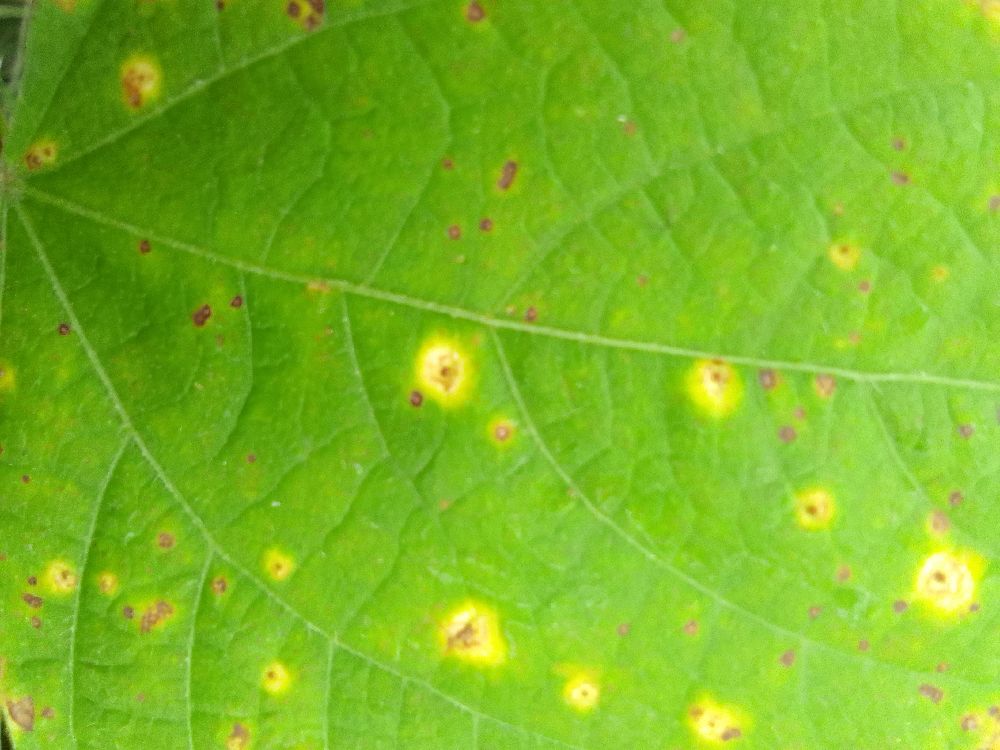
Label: rust